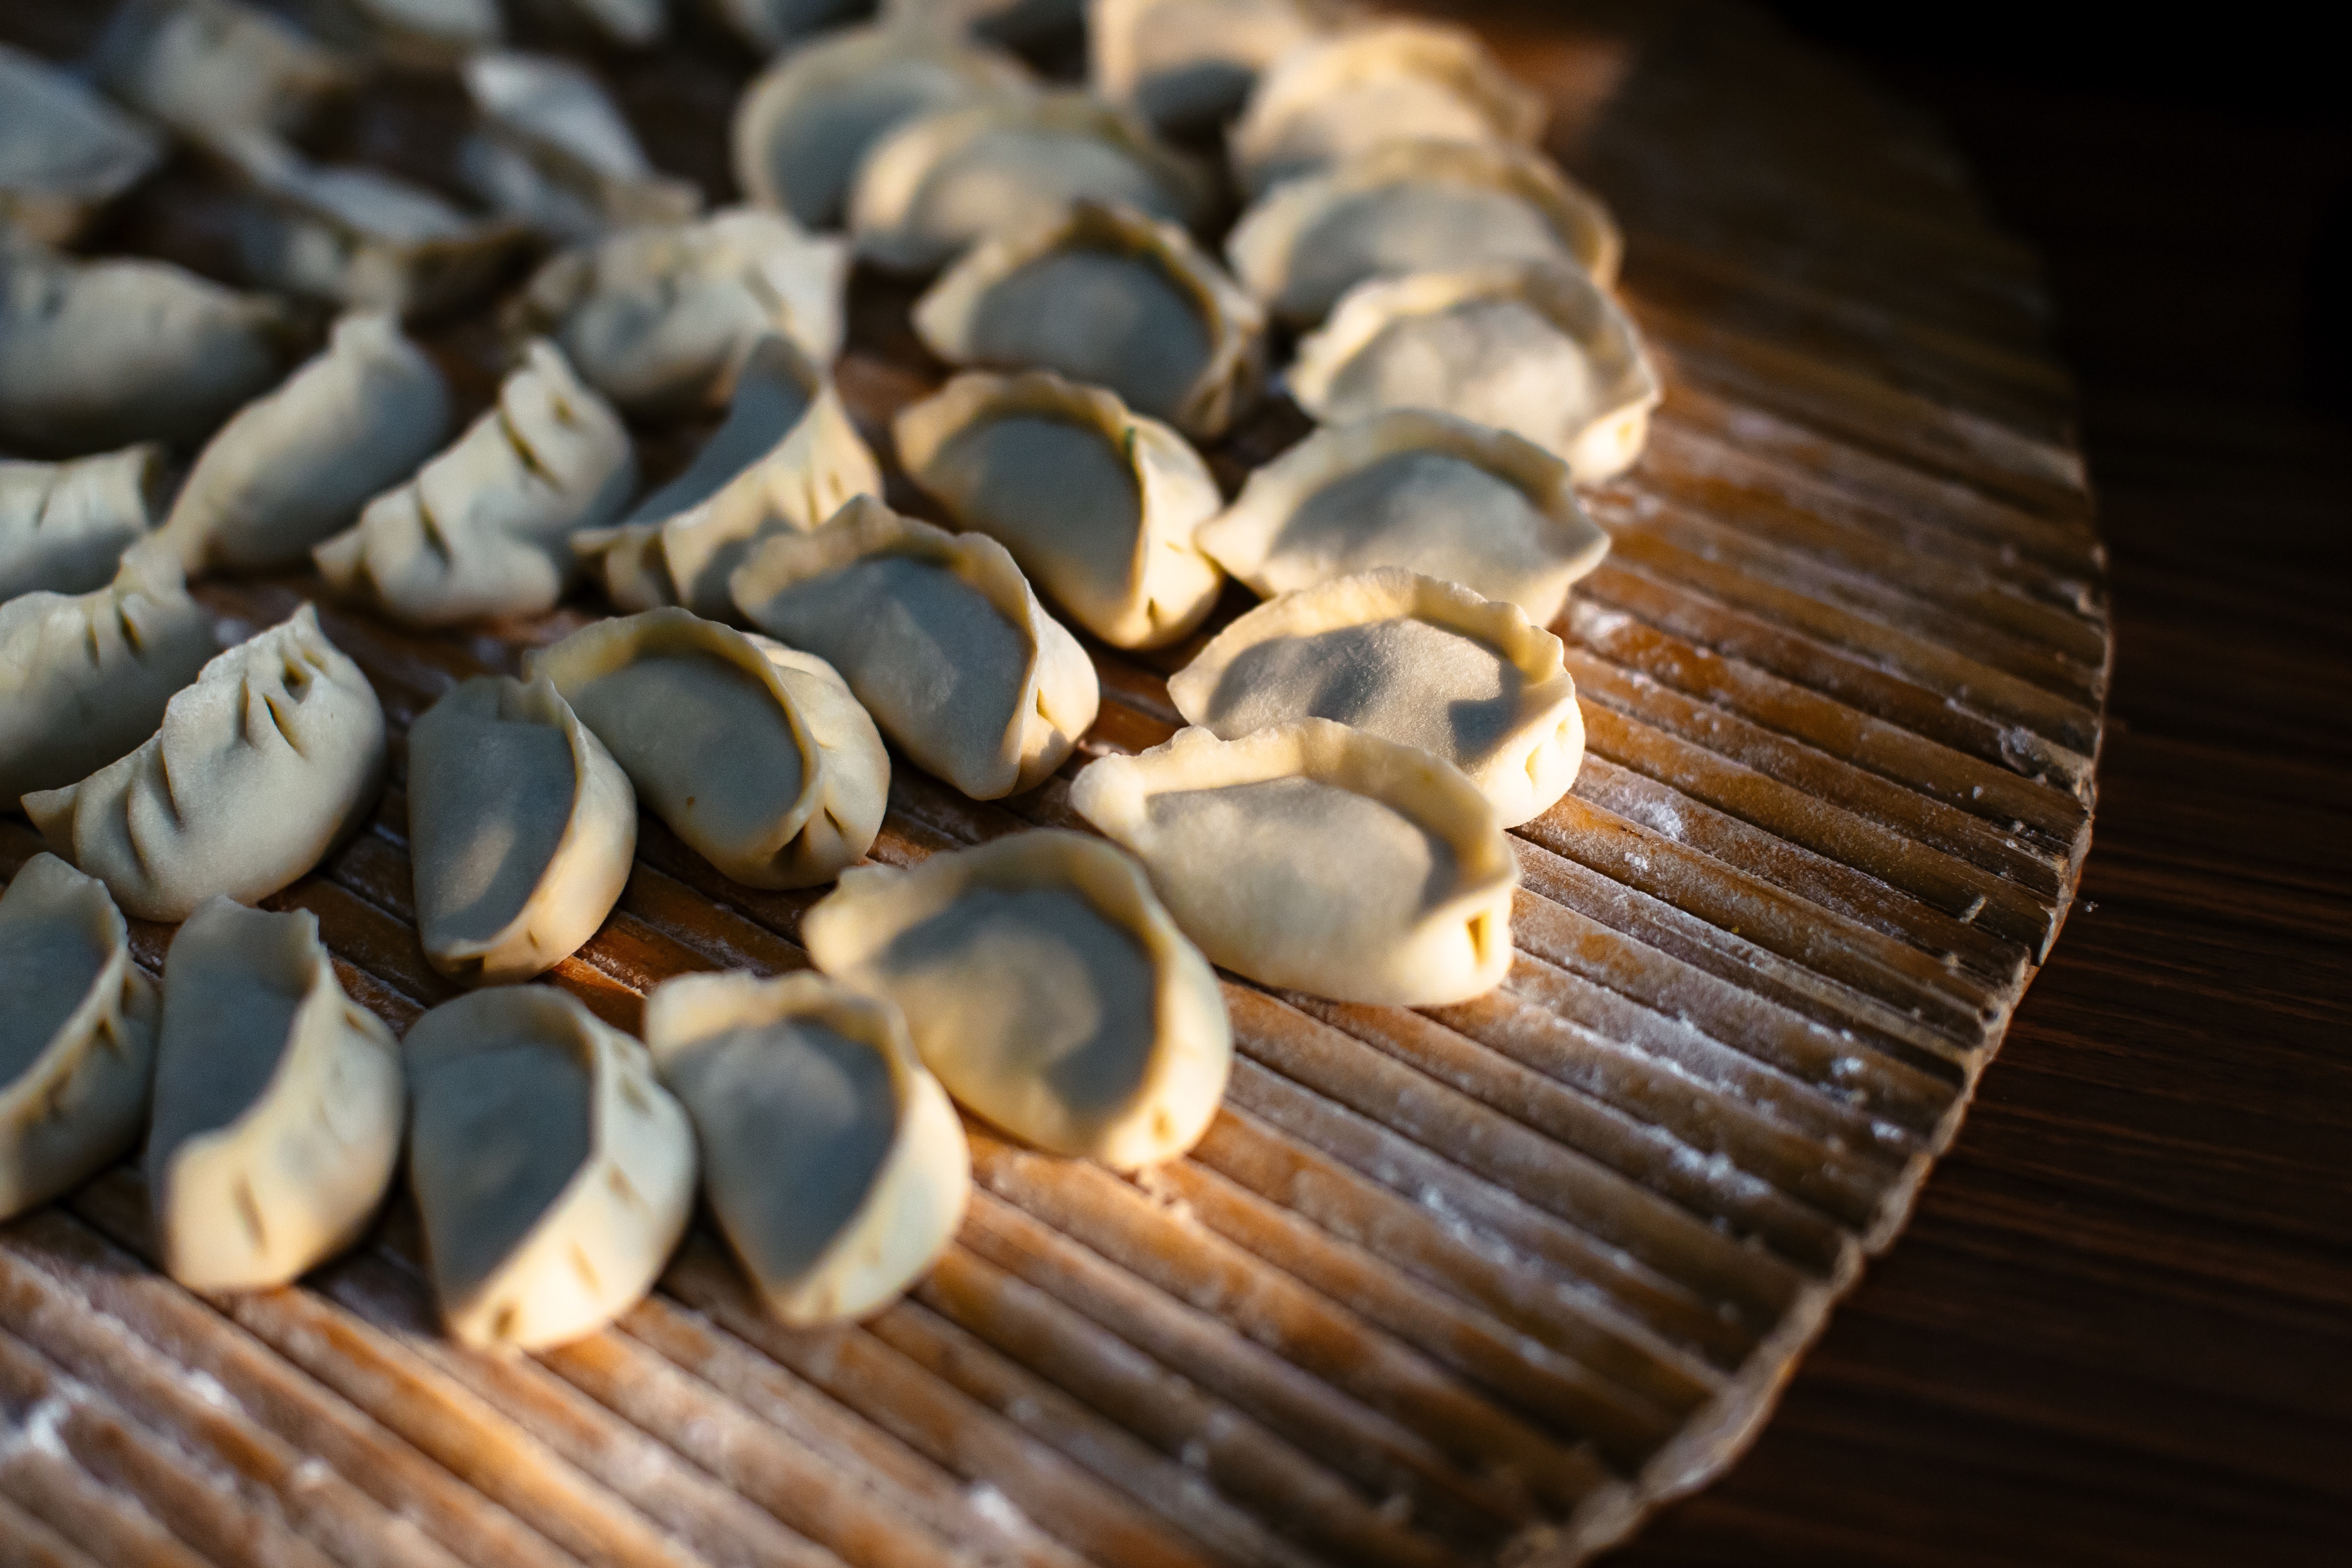
wood, leaf, petal, food, produce, seafood, cuisine, seashell, clam, close up, coconut, cockle, macro photography, sunflower seed, clams oysters mussels and scallops